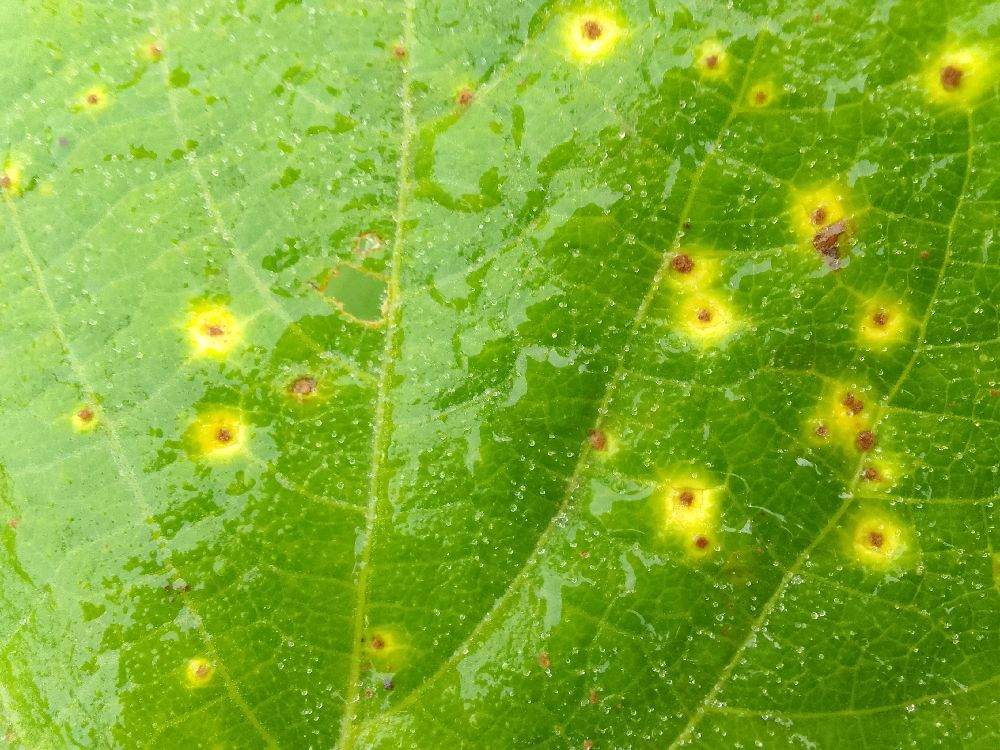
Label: rust